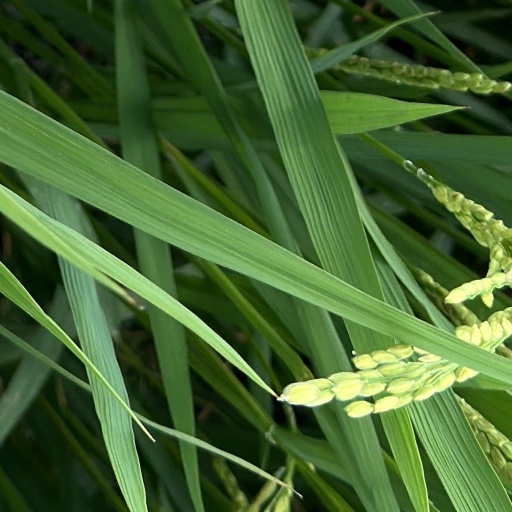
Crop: rice